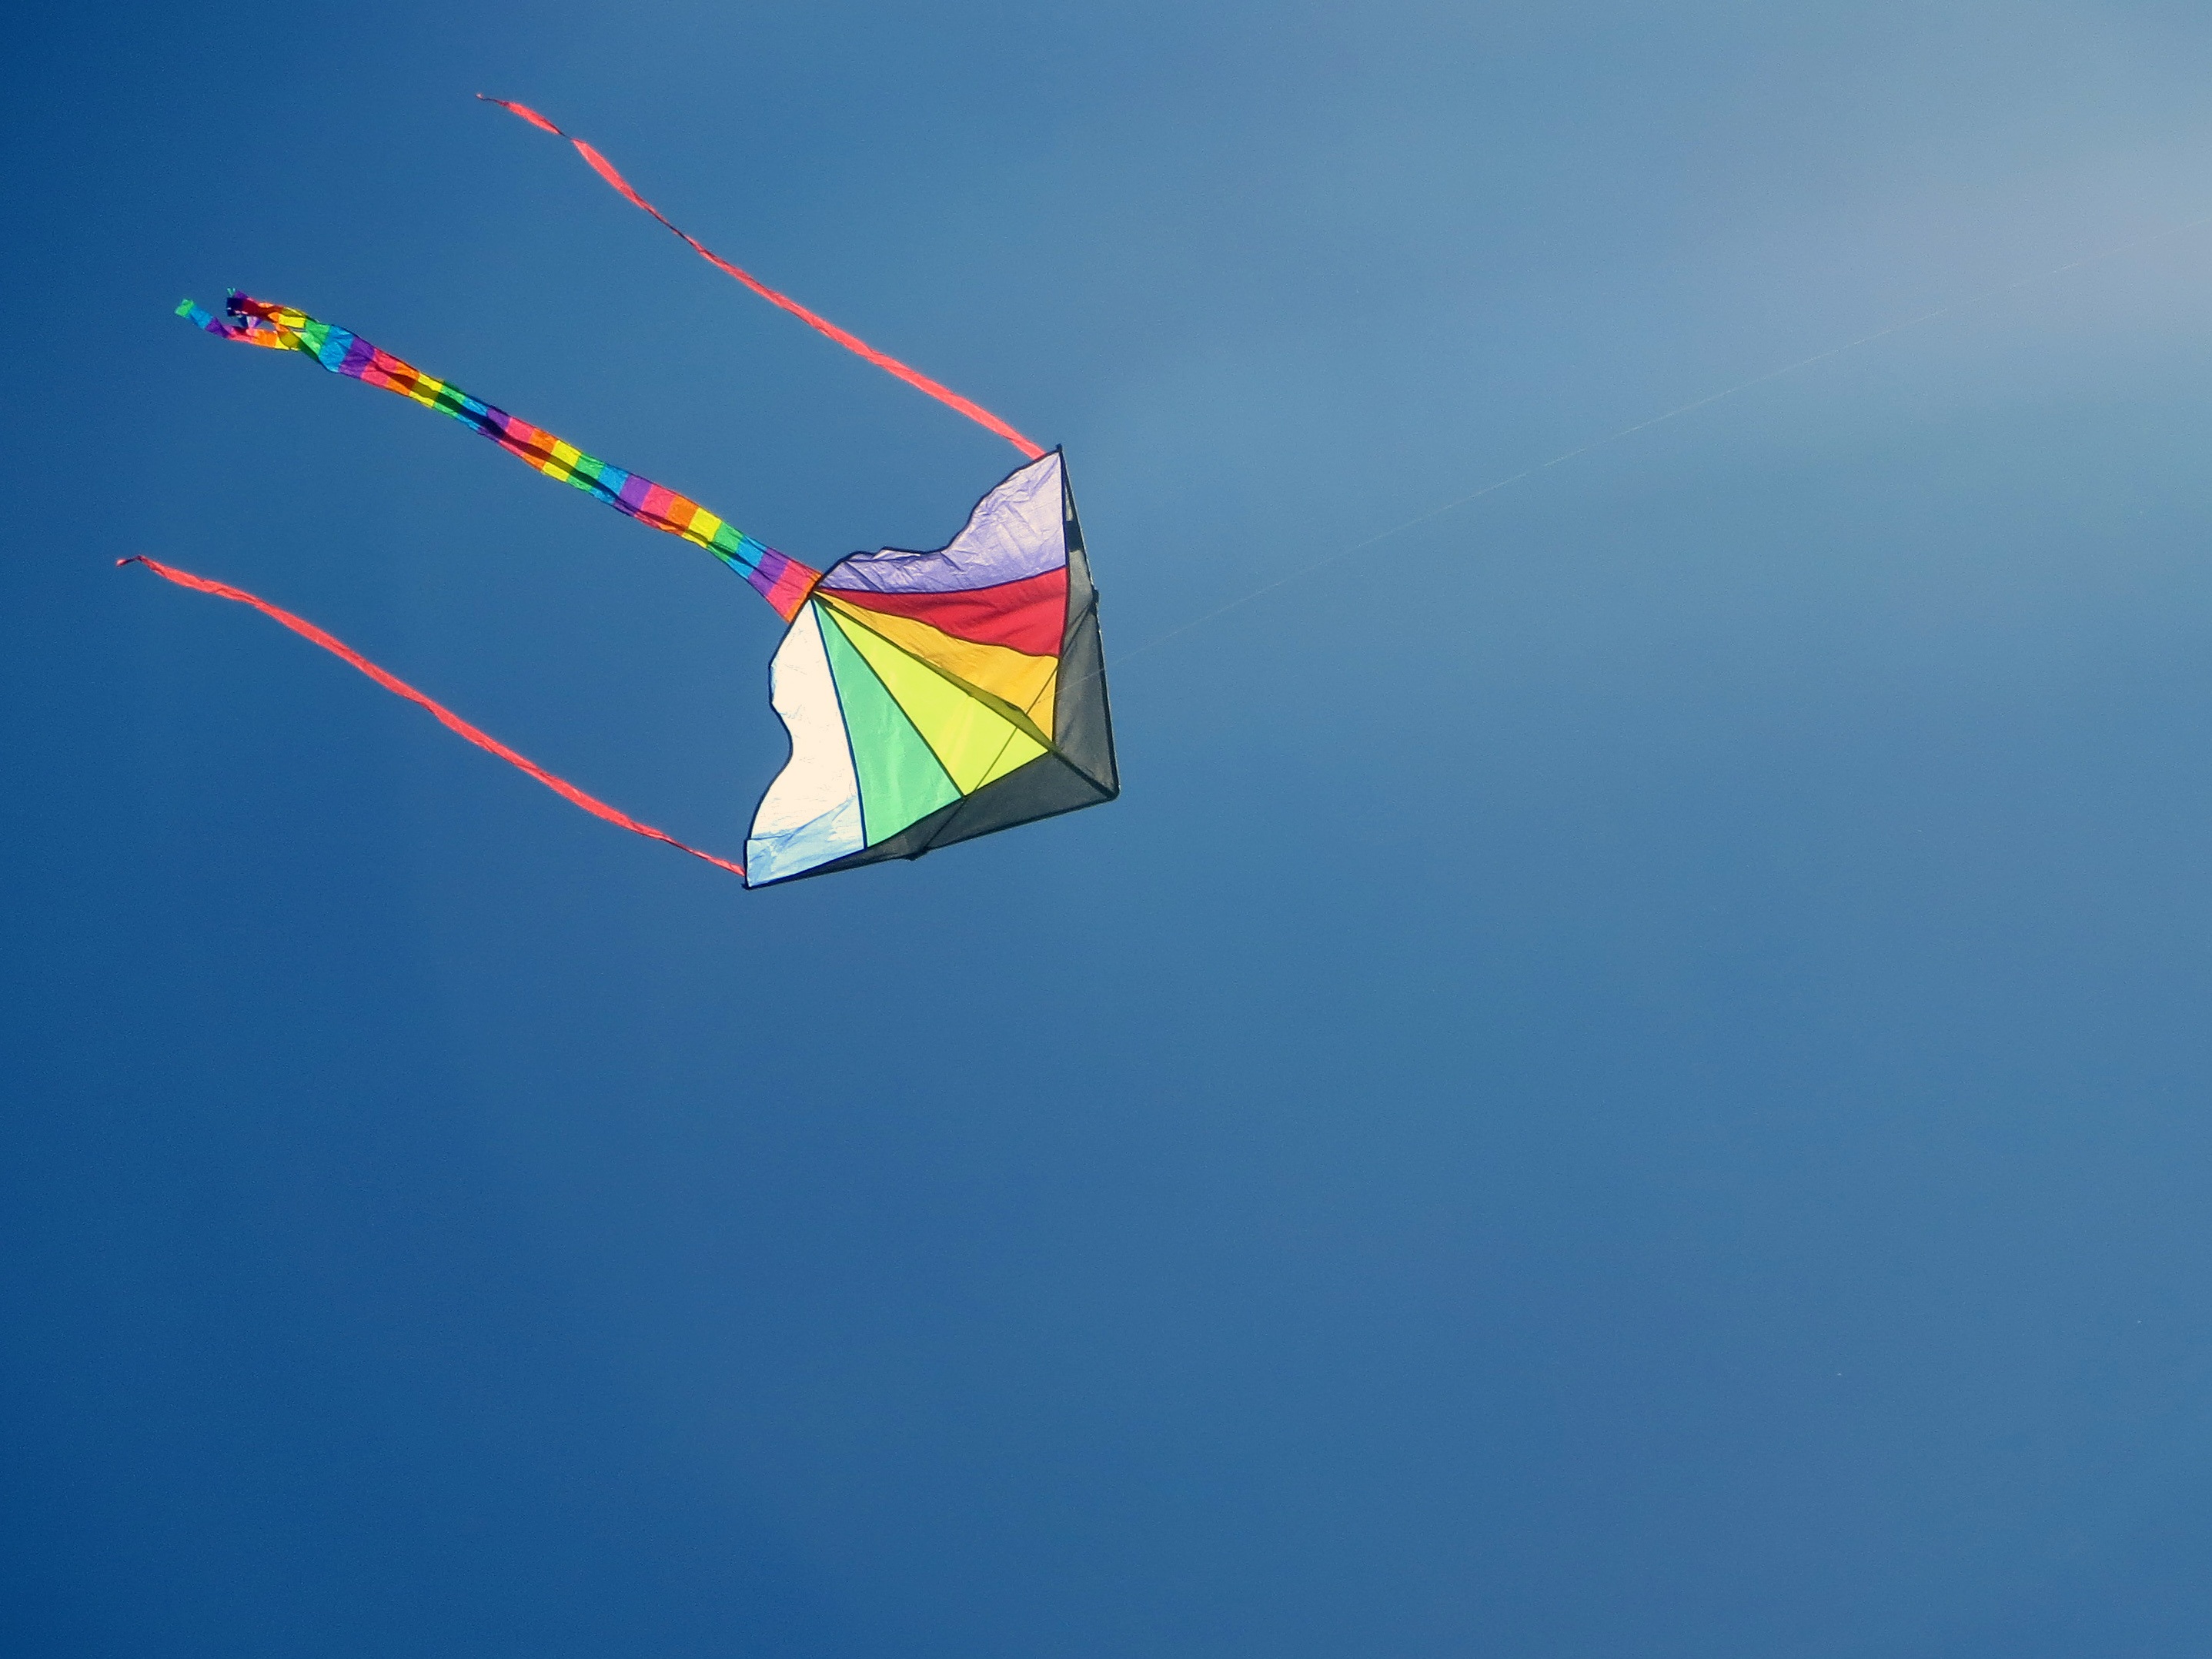
sky, wind, fly, kite, color, blue, colorful, toy, sports, dragons, kites rise, holiday motif, atmosphere of earth, windsports, kite sports, individual sports, sport kite